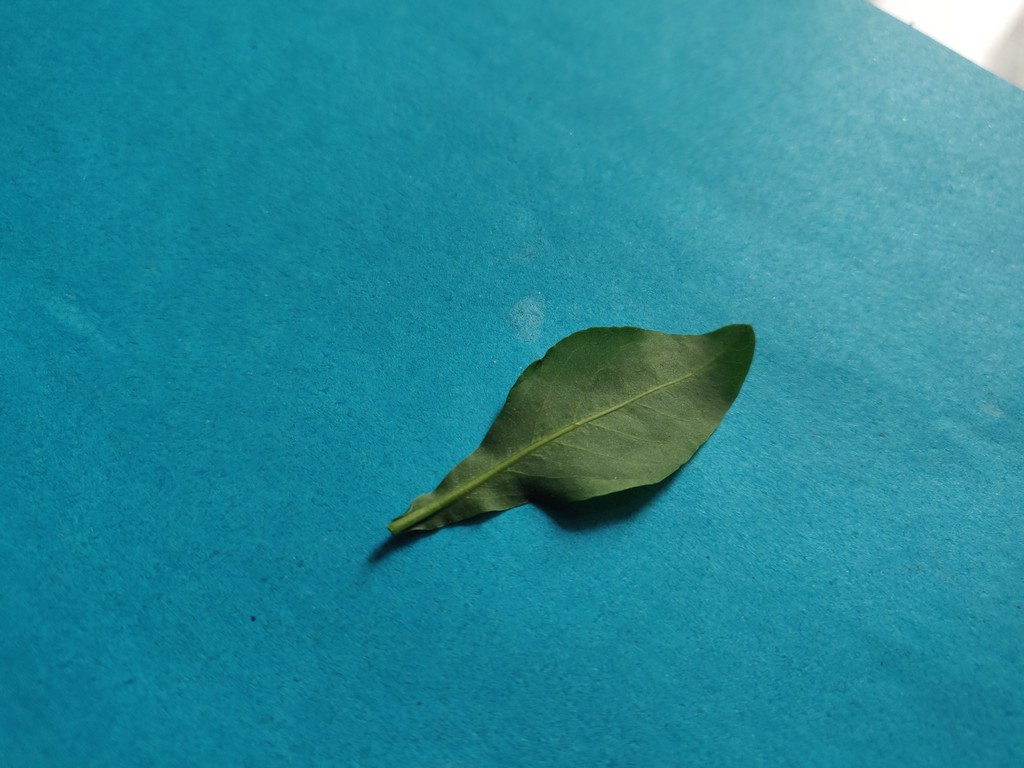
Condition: Healthy
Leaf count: single
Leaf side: back